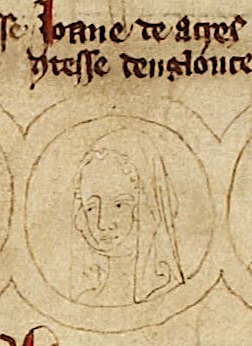
โจนแห่งเอเคอร์

โจนแห่งเอเคอร์ () หรือ โจน แพลนแทเจเนต () (ค.ศ. 1272 – 23 เมษายน ค.ศ. 1307) เป็นพระธิดาของพระเจ้าเอ็ดเวิร์ดที่ 1 แห่งอังกฤษกับเอเลเนอร์แห่งคาสตีล|พระราชินีเลโอนอร์แห่งกัสติยา โจนสมรสครั้งแรกกับกิลเบิร์ต เดอ แคลร์ เอิร์ลที่ 7 แห่งกลอสเตอร์ และสมรสครั้งที่สองกับราล์ฟ เดอ มอนเธอร์เมอร์ บารอนมอนเธอร์เมอร์ที่ 1
== วัยเยาว์ ==
ไฟล์:Joan of Acre.jpg|left|thumb|ภาพวาดโจนแห่งเอเคอร์
โจนแห่งเอเคอร์เป็นพระราชบุตรคนที่เจ็ดหรือแปดในสิบหกของพระเจ้าเอ็ดเวิร์ดที่ 1 แห่งอังกฤษ|พระเจ้าเอ็ดเวิร์ดที่ 1 กับเอเลเนอร์แห่งคาสตีล|เลโอนอร์แห่งกัสติยา แต่เป็นพระราชบุตรคนที่สองที่มีชีวิตรอดพ้นวัยเด็ก พระนางประสูติในเอเคอร์ (อิสราเอล)|อักโก (เอเคอร์) ซึ่งปัจจุบันอยู่ในอิสราเอลในช่วงฤดูใบไม้ผลิของปี ค.ศ. 1272 ขณะที่พระบิดามารดาซึ่งยังเป็นเพียงเจ้าชายและเจ้าหญิงพระชายาอยู่ในระหว่างการทำสงครามครูเสด ในยุคนั้นเจ้าชายและเจ้าหญิงอังกฤษหลายคนถูกตั้งชื่อตามสถานที่เกิด โจนจึงถูกเรียกว่า "โจนแห่งเอเคอร์" เพื่อให้ต่างจากพระธิดาอีกคนของพระเจ้าเอ็ดเวิร์ดและเลโอนอร์ที่ชื่อว่าโจนเช่นกันซึ่งสิ้นพระชนม์เมื่อปี ค.ศ. 1265 ก่อนหน้าโจนประสูติหนึ่งปีมีพระธิดาอีกคนซึ่งไม่ทราบชื่อประสูติในดินแดนศักดิ์สิทธิ์เช่นกันแต่สิ้นพระชนม์ในวัยทารก หลังโจนประสูติได้ไม่กี่อาทิตย์ ในวันที่ 17 มิถุนายน ค.ศ. 1272 นักลอบสังหารได้แทงพระราชบิดาของโจนด้วยมีดสั้นอาบยาพิษ แม้จะเกือบเอาชีวิตไม่รอดแต่เอ็ดเวิร์ดก็รอดชีวิตมาได้
ในเดือนกันยายน ค.ศ. 1272 เอ็ดเวิร์ดกับเลโอนอร์เดินทางออกจากแผ่นดินศักดิ์สิทธิ์|ดินแดนศักดิ์สิทธิ์พร้อมกับโจน ทั้งคู่ได้ล่องเรือไปยังแคว้นปกครองตนเองซิซิลี|ซิซิลีและใช้เวลาช่วงคริสต์มาสในอิตาลี ตอนนั้นเองที่ผู้ส่งข่าวชาวอังกฤษได้แจ้งข่าวการสิ้นพระชนม์ของพระเจ้าเฮนรีที่ 3 แห่งอังกฤษ|พระเจ้าเฮนรีที่ 3 ในเดือนพฤศจิกายน ซึ่งขณะนั้นโจนมีพระชนมายุเพียงไม่กี่เดือน เอ็ดเวิร์ด พระบิดาของโจนกลายเป็นกษัตริย์คนใหม่ แต่พระองค์ก็ไม่ได้รีบร้อนเดินทางกลับอังกฤษ พระเจ้าเอ็ดเวิร์ดกับเลโอนอร์เดินทางต่อไปยังฝรั่งเศสเพื่อเยี่ยมเยียนฌานแห่งดามาร์แต็ง สมเด็จพระราชินีแห่งกัสติยา|ฌาน เคาน์เตสแห่งปงตีเยอและพระราชินีม่ายแห่งกัสติยา พระราชมารดาของเลโอนอร์ โจนน้อยถูกทิ้งให้อยู่ในการเลี้ยงดูของพระอัยกีขณะที่พระบิดามารดาเดินทางต่อไปยังกัสกอญ อัลฟอนโซ พระอนุชาของโจนประสูติที่บายอนน์ในเดือนพฤศจิกายน ค.ศ. 1273 ในเดือนสิงหาคม ค.ศ. 1274 พระเจ้าเอ็ดเวิร์ดและเลโอนอร์เดินทางมาถึงอังกฤษหลังจากห่างหายไปสี่ปี พิธีราชาภิเษกของทั้งคู่ถูกจัดขึ้นในเดือนเดียวกันนั้น ไม่กี่อาทิตย์ต่อมาเฮนรี พระเชษฐาวัย 6 พรรษาที่โจนไม่เคยเจอหน้าสิ้นพระชนม์อย่างกระทันหันที่กิลด์ฟอร์ด อัลฟอนโซกลายเป็นทายาทในบัลลังก์แทนพระเชษฐาผู้ล่วงลับ
หลังพระอัยกีสิ้นพระชนม์ในปี ค.ศ. 1279 โจนได้เหยียบผืนแผ่นดินอังกฤษเป็นครั้งแรกตอนพระชนมายุ 7 พรรษา ที่นั่นพระนางได้พบกับพี่น้องของตน คือ เอเลนอร์แห่งอังกฤษ เคาน์เตสแห่งบาร์|เอเลนอร์วัย 10 พรรษา, อัลฟอนโซวัย 5 พรรษาครึ่ง, มาร์กาเร็ตแห่งอังกฤษ ดัชเชสแห่งบราบ็องต์|มาร์กาเร็ตวัย 4 พรรษา และทารกน้อยแมรี พระขนิษฐาสองคนสิ้นพระชนม์ก่อนหน้าพระองค์จะมาถึง คือ เบเรงกาเรียวัย 2 พรรษา และทารกหญิงไม่ทราบชื่อ ปลายคริสต์ทศวรรษ 1270 โจนกับเอเลนอร์ พระเชษฐภคินี และอัลฟอนโซ พระอนุชา ได้รับอนุญาตให้เข้าร่วมราชสำนัก ทั้งสามได้รับอนุญาตให้เข้าร่วมงานเลี้ยงฉลองเทศกาลคริสต์มาสและอีสเตอร์ร่วมกับพระราชบิดามารดา ในขณะที่พี่น้องที่อ่อนวัยกว่าคนอื่นๆ ยังอยู่ในสถานอนุบาล
== การสมรสครั้งแรก ==
ในปี ค.ศ. 1277/78 เมื่อครั้งที่โจนยังอยู่ในปงตีเยอ พระเจ้าเอ็ดเวิร์ดที่ 1 ได้จับพระธิดาหมั้นหมายกับฮาร์ตมันน์ ฟอน ฮาร์พสบวร์ก พระราชบุตรคนที่เจ็ดและพระโอรสคนที่สองของพระเจ้ารูด็อล์ฟที่ 1 แห่งเยอรมนี|พระเจ้ารูดอล์ฟแห่งเยอรมนีกับแกร์ทรูด ฟอน โฮเอินแบร์ก ฮาร์ตมันน์ประสูติในปี ค.ศ. 1263 จึงมีพระชนมายุมากกว่าโจน 9 พรรษาและเคยถูกหมั้นหมายไว้กับคูนิกุนเดอแห่งโบฮีเมีย ทว่าการสมรสของทั้งคู่ถูกชะลอไว้เนื่องจากขณะนั้นโจนยังอยู่ในปงตีเยอ หรือไม่ก็เพราะพระนางมีพระชนมายุเพียง 6 พรรษา แผนการของพระเจ้าเอ็ดเวิร์ดและพระเจ้ารูดอล์ฟล้มไม่เป็นท่าเมื่อฮาร์ตมันน์จน้ำสิ้นพระชนม์ในแม่น้ำไรน์หลังเรืออับปางในวันที่ 21 ธันวาคม ค.ศ. 1281 เชื่อกันว่าพระองค์กำลังเดินทางมาอังกฤษเพื่อสมรสกับโจน ทรงมีพระชนมายุเพียง 18 พรรษา
พระขนิษฐาและพระอนุชาร่วมพระบิดามารดาเดียวกันคนสุดท้องของโจน คือ เอลิซาเบธแห่งริดแลน|เอลิซาเบธและพระเจ้าเอ็ดเวิร์ดที่ 2 แห่งอังกฤษ|เอ็ดเวิร์ดแห่งคายร์นาร์วอน ประสูติในปี ค.ศ. 1282 และ ค.ศ. 1284 ขณะที่อัลฟอนโซ พี่น้องที่มีพระชนมายุไล่เลี่ยกับโจนที่สุดสิ้นพระชนม์ในเดือนสิงหาคม ค.ศ. 1284 ในเดือนพฤษภาคม ค.ศ. 1286 เมื่อโจนมีพระชนมายุได้ 14 พรรษา พระราชบิดามารดาของพระนางออกเดินทางไปกัสกอญและไม่ได้กลับมาอังกฤษเป็นเวลานานกว่าสามปี หลังกลับมาจากกัสกอญ พระเจ้าเอ็ดเวิร์ดก็เริ่มจัดการสมรสให้พระโอรสธิดา
หลังฮาร์ตมันน์ที่ทรงหมายตาไว้ให้โจนเสียชีวิต พระเจ้าเอ็ดเวิร์ดก็เริ่มมองหาคนใหม่จนมาลงเอยที่กิลเบิร์ต เดอ แคลร์ เอิร์ลที่ 7 แห่งกลอสเตอร์และเอิร์ลที่ 6 แห่งฮาร์ตฟอร์ด หรือกิลเบิร์ตแดง กิลเบิร์ตเคยสมรสกับอาลีส เดอ ลุยซีนญ็อง พระขนิษฐาต่างบิดาของพระเจ้าเฮนรีที่ 3 แห่งอังกฤษ|พระเจ้าเฮนรีที่ 3 ในปี ค.ศ. 1253 ตอนอายุเพียง 10 ปี การสมรสถูกประกาศให้เป็นโมฆะในปี ค.ศ. 1285
ในยุคนั้นการสมรสในประเทศบ้านเกิดนับเป็นเรื่องผิดปกติสำหรับเจ้าหญิงอังกฤษ ทว่ากิลเบิร์ตเป็นบารอนผู้ทรงอำนาจที่สุดคนหนึ่งของอังกฤษ และเขายอมยกสิทธิ์ในปราสาทและคฤหาสน์ทั้งหมดของตนในอังกฤษและเวลส์ให้แก่พระเจ้าเอ็ดเวิร์ดที่ 1 พระราชบิดาของโจนเพื่อเป็นสินสอด โจนไม่ยอมสมรสจนกว่าจะมีผู้ติดตามจำนวนเท่ากับพี่น้องหญิงคนอื่นๆ แต่สุดท้ายในวันที่ 30 เมษายน ค.ศ. 1290 โจนในวัย 18 พรรษาก็ได้สมรสกับกิลเบิร์ต 'แดง' เดอ แคลร์ เอิร์ลแห่งกลอสเตอร์และฮาร์ตฟอร์ดซึ่งมีอายุมากกว่าโจนเกือบสามสิบปี อิซาเบล ธิดาคนโตของกิลเบิร์ตที่เกิดจากอาลีส เดอ ลุยซีนญ็อง ภรรยาคนแรก แก่กว่าโจน 10 ปี พิธีสมรสถูกจัดขึ้นที่เวสต์มินสเตอร์แอบบีย์|วิหารเวสต์มินสเตอร์ โจนสวมสายคาดเอวและเครื่องประดับศีรษะทองคำตกแต่งด้วยทับทิมและมรกตซึ่งซื้อมาจากปารีสและมีราคาราว 5 ปอนด์ แม้จะมีสายคาดเอวและเครื่องประดับศีรษะราคาแพงแต่พิธีสมรสของโจนถูกจัดขึ้นอย่างเงียบๆ ภายในครอบครัว ผิดกับพิธีสมรสของมาร์กาเร็ต พระขนิษฐาของโจนกับจอห์นที่ 2 ดยุคแห่งบราบ็องต์ซึ่งเกิดขึ้นในอีกไม่กี่อาทิตย์ต่อมา หลังพิธีสมรสพระนางกับกิลเบิร์ตเดินทางออกจากราชสำนักไปดื่มน้ำผึ้งพระจันทร์ที่ปราสาททอนบริดจ์ในเคนต์โดยยังไม่ได้รับพระราชานุญาตจากพระราชบิดา พระเจ้าเอ็ดเวิร์ดซึ่งไม่พอใจอย่างมากได้ยกเสื้อผ้าเจ็ดชุดที่ตัดไว้ให้โจนให้แก่มาร์กาเร็ต กิลเบิร์ตกับโจนและสมาชิกราชสำนักอีกหลายคนเข้ารับกางเขนเพื่อทำสงครามครูเสด ทว่าพระเจ้าเอ็ดเวิร์ดเปลี่ยนใจหันไปให้ความสำคัญกับสงครามในสกอตแลนด์มากกว่า สงครามครูเสดจึงไม่ได้เกิดขึ้น
ไม่มีใครรู้ว่าโจนกับกิลเบิร์ตมีชีวิตสมรสที่มีความสุขหรือไม่ แต่ทั้งคู่มีบุตรธิดาด้วยกันสี่คนในระยะเวลาห้าปีครึ่งของชีวิตสมรส ได้แก่
* กิลเบิร์ต เดอ แคลร์ เอิร์ลที่ 8 แห่งกลอสเตอร์ (เกิด ค.ศ. 1291) สืบทอดตำแหน่งเอิร์ลแห่งกลอสเตอร์และฮาร์ตฟอร์ดต่อจากมารดา สมรสกับมาทิลดา เดอ บะระ ธิดาของริชาร์ด เดอ บะระ เอิร์ลแห่งอัลสเตอร์กับน้องสาวของเอลิซาเบธ เดอ บะระ สมเด็จพระราชินีแห่งสกอตแลนด์|เอลิซาเบธ เดอ บะระ พระราชินีของพระเจ้าโรเบิร์ต เดอะ บรูซ แห่งสกอตแลนด์|พระเจ้าโรเบิร์ต เดอะ บรูซ กิลเบิร์ตถูกสังหารในสมรภูมิบันน็อคเบิร์นในปี ค.ศ. 1314
* เอเลนอร์ เดอ แคลร์ (เกิด ค.ศ. 1292) สมรสครั้งแรกกับฮิวจ์ เดสเปนเซอร์ผู้ลูก คนโปรดของพระเจ้าเอ็ดเวิร์ดที่ 2 ผู้เป็นน้าชาย ฮิวจ์ถูกประหารชีวิตในปี ค.ศ. 1326 เอเลนอร์สมรสใหม่ครั้งที่สองกับวิลเลียม ลา ซอช เดอ มอร์ติเมอร์
* มาร์กาเร็ต เดอ แคลร์ (เกิด ค.ศ. 1294) สมรสครั้งแรกกับเพียร์ส กาเวสตัน เอิร์ลที่ 1 แห่งคอร์นวอลล์ คนโปรดคนแรกของพระเจ้าเอ็ดเวิร์ดที่ 2 ผู้เป็นน้าชาย เพียสถูกประหารชีวิตในปี ค.ศ. 1312 เอเลนอร์สมรสใหม่ครั้งที่สองกับฮิวจ์ ออดลีย์ผู้ลูก
* เอลิซาเบธ เดอ แคลร์ (เกิด ค.ศ. 1295) สมรสครั้งแรกกับจอห์น เดอ บะระ, ครั้งที่สองกับเธโอบอลด์ เดอ เวอร์ดอน และครั้งที่สามกับโรเจอร์ ดาโมรี
== การสมรสครั้งที่สอง ==
กิลเบิร์ต เดอ แคลร์ถึงแก่กรรมในเดือนธันวาคม ค.ศ. 1295 ด้วยวัย 52 ปี หลังเอลิซาเบธ บุตรคนเล็กคลอดไม่กี่สัปดาห์ โจนตกพุ่มม่ายด้วยวัย 23 พรรษา พระเจ้าเอ็ดเวิร์ดมีแผนสมรสใหม่ให้โจนทันที โดยเจ้าบ่าวที่ทรงหมายตาไว้ คือ อามาดีอุสที่ 5 เคานต์แห่งซาวอยซึ่งแก่กว่าโจนหลายสิบปีเช่นกัน ทว่าพระนางกลับบอกแก่พระบิดาอย่างใจเย็นว่าทรงสมรสใหม่แล้วกับราล์ฟ เดอ มอนเธอร์เมอร์ บารอนมอนเธอร์เมอร์ที่ 1|ราล์ฟ เดอ มอนเธอร์เมอร์ ผู้ติดตามของสามีผู้ล่วงลับ ซึ่งในช่วงปลายปี ค.ศ. 1296 โจนได้ส่งราล์ฟไปให้พระราชบิดาแต่งตั้งเป็นอัศวิน ไม่ชัดเจนว่าราล์ฟ เดอ มอนเธอร์เมอร์เป็นลูกเต้าเหล่าใคร แต่ชัดเจนว่าเขาเป็นบุตรนอกสมรส เนื่องจากในปี ค.ศ. 1304 จดหมายเหตุลอนดอนเรียกราล์ฟว่า 'บุตรนอกสมรสราล์ฟ เดอ มอนเธอร์เมอร์' ราล์ฟแก่กว่าโจนสิบปี
พิธีสมรสของโจนกับราล์ฟอาจจะเกิดขึ้นในเดือนมกราคม ค.ศ. 1297 ในเดือนมีนาคมพระเจ้าเอ็ดเวิร์ดซึ่งไม่รู้ว่าพระธิดาสมรสใหม่แล้วได้ประกาศการหมั้นหมายของโจนกับเคานต์แห่งซาวอยอย่างเป็นทางการ แต่เมื่อรู้ว่าพระธิดาสมรสอย่างลับๆ ไปแล้ว พระเจ้าเอ็ดเวิร์ดที่ 1 โกรธจัด ว่ากันว่าพระองค์ถึงขั้นโยนมงกุฎที่สวมอยู่ใส่กองเพลิง ทรงริบที่ดินและปราสาททั้งหมดซึ่งเป็นมรดกที่โจนได้รับจากสามีผู้ล่วงลับ และสั่งจำคุกราล์ฟในปราสาทบริสตอล ว่ากันว่าโจนได้ส่งธิดาสามคนของตนกับกิลเบิร์ตไปหาพระเจ้าเอ็ดเวิร์ดเพื่อเอาใจพระอัยกาให้คลายโกรธ บิชอปแห่งเดอแรมเองก็พยายามจะช่วยไกล่เกลี่ย โจนได้ขอร้องให้พระราชบิดาเห็นใจตนกับสามี ทรงกล่าวกับพระราชบิดาว่า "หากสมรสกับหญิงยากจนไม่ใช่เรื่องน่าเสื่อมเสียสำหรับเอิร์ล การสมรสกับชายหนุ่มผู้มีความสามารถก็ไม่ใช่เรื่องน่าอับอายสำหรับเคาน์เตสเช่นกัน"
โทสะของพระเจ้าเอ็ดเวิร์ดน่าจะผ่อนคลายลงเมื่อเห็นว่าโจนกำลังตั้งครรภ์บุตรของราล์ฟ ซึ่งเป็นเหตุผลว่าทำไมทั้งคู่ถึงต้องรีบร้อนสมรสกันอย่างลับๆ สุดท้ายราล์ฟก็ได้รับการปล่อยตัว โจนได้ที่ดินส่วนใหญ่ของพระองค์กลับคืนมาและได้รับอนุญาตให้ดำรงยศเป็นเคาน์เตสแห่งกลอสเตอร์และฮาร์ตฟอร์ดต่อไปแม้กิลเบิร์ตจะถึงแก่กรรมไปแล้ว หลังยอมประนีประนอมกับสามีคนใหม่ของพระธิดา พระเจ้าเอ็ดเวิร์ดที่ 1 ก็ดูจะโปรดปรานราล์ฟเป็นอย่างมาก ในปี ค.ศ. 1304 พระองค์ได้พระราชทานยศเป็นเอิร์ลแห่งกลอสเตอร์ตามสิทธิ์ของภรรยาให้แก่พระชามาดา
โจนกับราล์ฟมีชีวิตสมรสที่มีความสุขและเต็มไปด้วยความรัก โจนมีบุตรให้ราล์ฟสี่คน ได้แก่
* แมรี เดอ มอนเธอร์เมอร์ (เกิด ค.ศ. 1297) สมรสกับดันแคน แมคดัฟฟ์ เอิร์ลที่ 10 แห่งไฟฟ์
* โจน เดอ มอนเธอร์เมอร์ (เกิด ค.ศ. 1299) แม่ชีของวิหารแอมสบรีในวิลต์เชอร์
* ธอมัส เดอ มอนเธอร์เมอร์ (เกิด ค.ศ. 1301) สมรสกับมาร์กาเร็ต ภรรยาม่ายของเฮนรี ไทส์ ธอมัสถูกสังหารในสมรภูมิสเลยส์ในปี ค.ศ. 1340 จอห์น มอนทาคิวต์ เอิร์ลแห่งซัลสบรี หลานชายของธอมัสถูกตัดหัวในปี ค.ศ. 1400 หลังมีส่วนในแผนการอันล้มเหลวในการกอบกู้บัลลังก์กลับคืนมาให้พระเจ้าริชาร์ดที่ 2 แห่งอังกฤษ|พระเจ้าริชาร์ดที่ 2
* เอ็ดเวิร์ด เดอ มอรเธอร์เมอร์ (เกิด ค.ศ. 1304) ไม่เคยสมรส
บุตรของโจนทุกคนล้วนมีอายุมากกว่าเอเลนอร์ พระขนิษฐาต่างมารดาของโจนซึ่งประสูติในเดือนพฤษภาคม ค.ศ. 1306 โดยขณะนั้นโจนมีพระชนมายุ 34 พรรษา พระนัดดาคนโตของพระเจ้าเอ็ดเวิร์ดมีพระชนมายุมากกว่าพระราชบุตรคนเล็กของพระองค์ 15 พรรษา
== ความสนิทสนมกับพระเจ้าเอ็ดเวิร์ดที่ 2 ==
เมื่อครั้งที่ราล์ฟได้รับยศเป็นเอิร์ลแห่งกลอสเตอร์ตามสิทธิ์ของภรรยา เอ็ดเวิร์ดแห่งคานร์นาร์วอนได้ส่งจดหมายถึงราล์ฟในวันที่ 30 พฤษภาคม ค.ศ. 1304 ความว่า "เรายินดีเป็นอย่างมากและปลื้มปิติเป็นอย่างมากที่พี่สาวผู้เป็นที่รักของเราได้รับการยินยอมจากกษัตริย์ผู้เป็นที่รักของเรา บิดาของเราและของเจ้า" หลังผ่านไปเจ็ดปีและมีบุตรสี่คนในที่สุดเอ็ดเวิร์ดก็ยอมเรียกราล์ฟว่า "พี่ชายผู้เป็นที่รักยิ่งของเรา" ในจดหมาย 11 ฉบับในช่วง ค.ศ. 1304 ถึง ค.ศ. 1305 และดูเหมือนว่าพระองค์จะมองราล์ฟเป็นคนใกล้ชิดที่ทรงเชื่อใจและมั่นใจ
เอ็ดเวิร์ดยังสนิทสนมกับโจนแห่งเอเคอร์ซึ่งมีพระชนมายุมากกว่าพระองค์ 12 พรรษา ในปี ค.ศ. 1305 ในช่วงที่พระองค์ขัดแย้งรุนแรงกับพระบิดาจนถูกตัดรายได้ โจนให้พระองค์ยืตราประทับ พระองค์จึงสามารถซื้อสินค้าได้ แมรี พระขนิษฐาของโจนต้องรอให้ได้รับอนุญาตจากกษัตริย์ก่อนถึงจะเขียนจดหมายหาเอ็ดเวิร์ดได้ แต่โจนไม่ใส่ใจความเห็นของพระบิดา ว่ากันว่าทรงห่างเหินกับพระราชบิดามารดา ซึ่งมีสาเหตุมาจากการที่ทั้งคู่ทิ้งโจนไว้กับอัยกีในช่วงที่ยังเด็ก
== การสิ้นพระชนม์ ==
ไฟล์:The old church at Clare Priory (geograph 3998496).jpg|thumb|วัดคริสต์แคลร์ในซัฟฟอล์ก ที่ฝังศพของโจนแห่งเอเคอร์
หลังสมรสกับราล์ฟได้ 10 ปี โจนแห่งเอเคอร์ เคาน์เตสแห่งกลอสเตอร์และฮาร์ตฟอร์ดสิ้นพระชนม์ในวันที่ 23 เมษายน ค.ศ. 1307 ด้วยวัย 35 พรรษาที่ปราสาทแคลร์ในแคลร์ซึ่งอยู่ในซัฟฟอล์ก ร่างของพระนางถูกฝังที่วัดวัดคริสต์คณะออกัสติเนียนในแคลร์ พระนางอาจสิ้นพระชนม์ระหว่างตั้งครรภ์หรืออาจมีสาเหตุมาจากการคลอดบุตร การสิ้นพระชนม์ของโจนทำให้ราล์ฟเสียยศเอิร์ลแห่งกลอสเตอร์ให้แก่กิลเบิร์ต บุตรชายจากการสมรสครั้งแรกของโจน แต่ราล์ฟก็ได้รับยศเป็นบารอนมอนเธอร์เมอร์ที่ 1 แทน ไม่กี่อาทิตย์หลังการสิ้นพระชนม์ของพระธิดาพระเจ้าเอ็ดเวิร์ดที่ 1 ก็สิ้นพระชนม์ ผู้สืบทอดตำแหน่งต่อจากพระองค์คือพระเจ้าเอ็ดเวิร์ดที่ 2 พระอนุชาของโจน
ราล์ฟ เดอ มอนเธอร์เมอร์ครองตนเป็นม่ายอยู่ 11 ปีก่อนสมรสครั้งที่สองกับอิซาเบล เฮสติงส์ พี่น้องของฮิวจ์ เดสเปนเซอร์ผู้ลูก โดยไม่ได้รับพระราชานุญาตจากกษัตริย์เช่นเดิม ราล์ฟถึงแก่กรรมในเดือนเมษายน ค.ศ. 1325 หลังการสิ้นพระชนม์ของโจน 18 ปี
== อ้างอิง ==
* Sisters of Edward II (2): Joan of Acre
* Joan of Acre, Rebel Princess
* Joan of Acre – The Princess who defied her father
* Joan Of Acre (1272–1307): A Biographical Encyclopedia
หมวดหมู่:บุคคลที่เกิดในปี ค.ศ. 1272
หมวดหมู่:บุคคลที่เสียชีวิตในปี พ.ศ. 1850
หมวดหมู่:บุคคลในคริสต์ศตวรรษที่ 13
หมวดหมู่:บุคคลในคริสต์ศตวรรษที่ 14
หมวดหมู่:ชาวอังกฤษ
หมวดหมู่:ชาวอังกฤษเชื้อสายโปรตุเกส
หมวดหมู่:ชาวอังกฤษเชื้อสายอิตาลี
หมวดหมู่:ชาวอังกฤษเชื้อสายฝรั่งเศส
หมวดหมู่:เจ้าหญิงอังกฤษ
หมวดหมู่:เสียชีวิตจากการคลอดบุตร
หมวดหมู่:ราชวงศ์แพลนแทเจอนิต